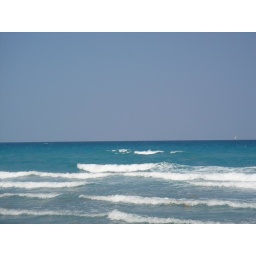
I like the sail boat in the background.